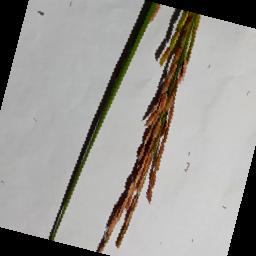
Label: Rice___Neck_Blast